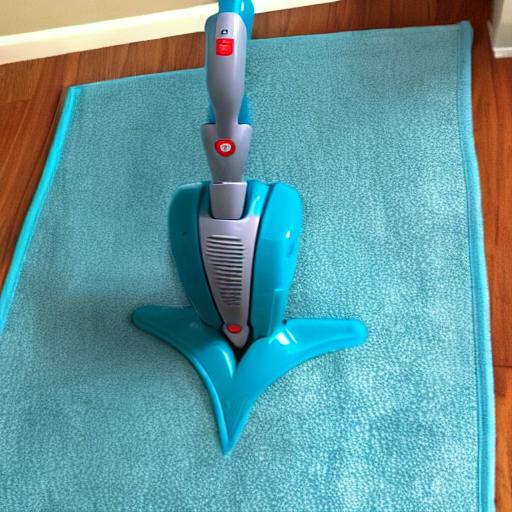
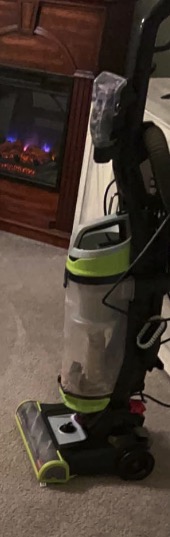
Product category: items_vacuum
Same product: no